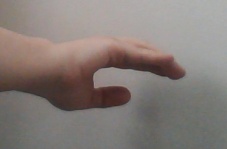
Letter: jeem